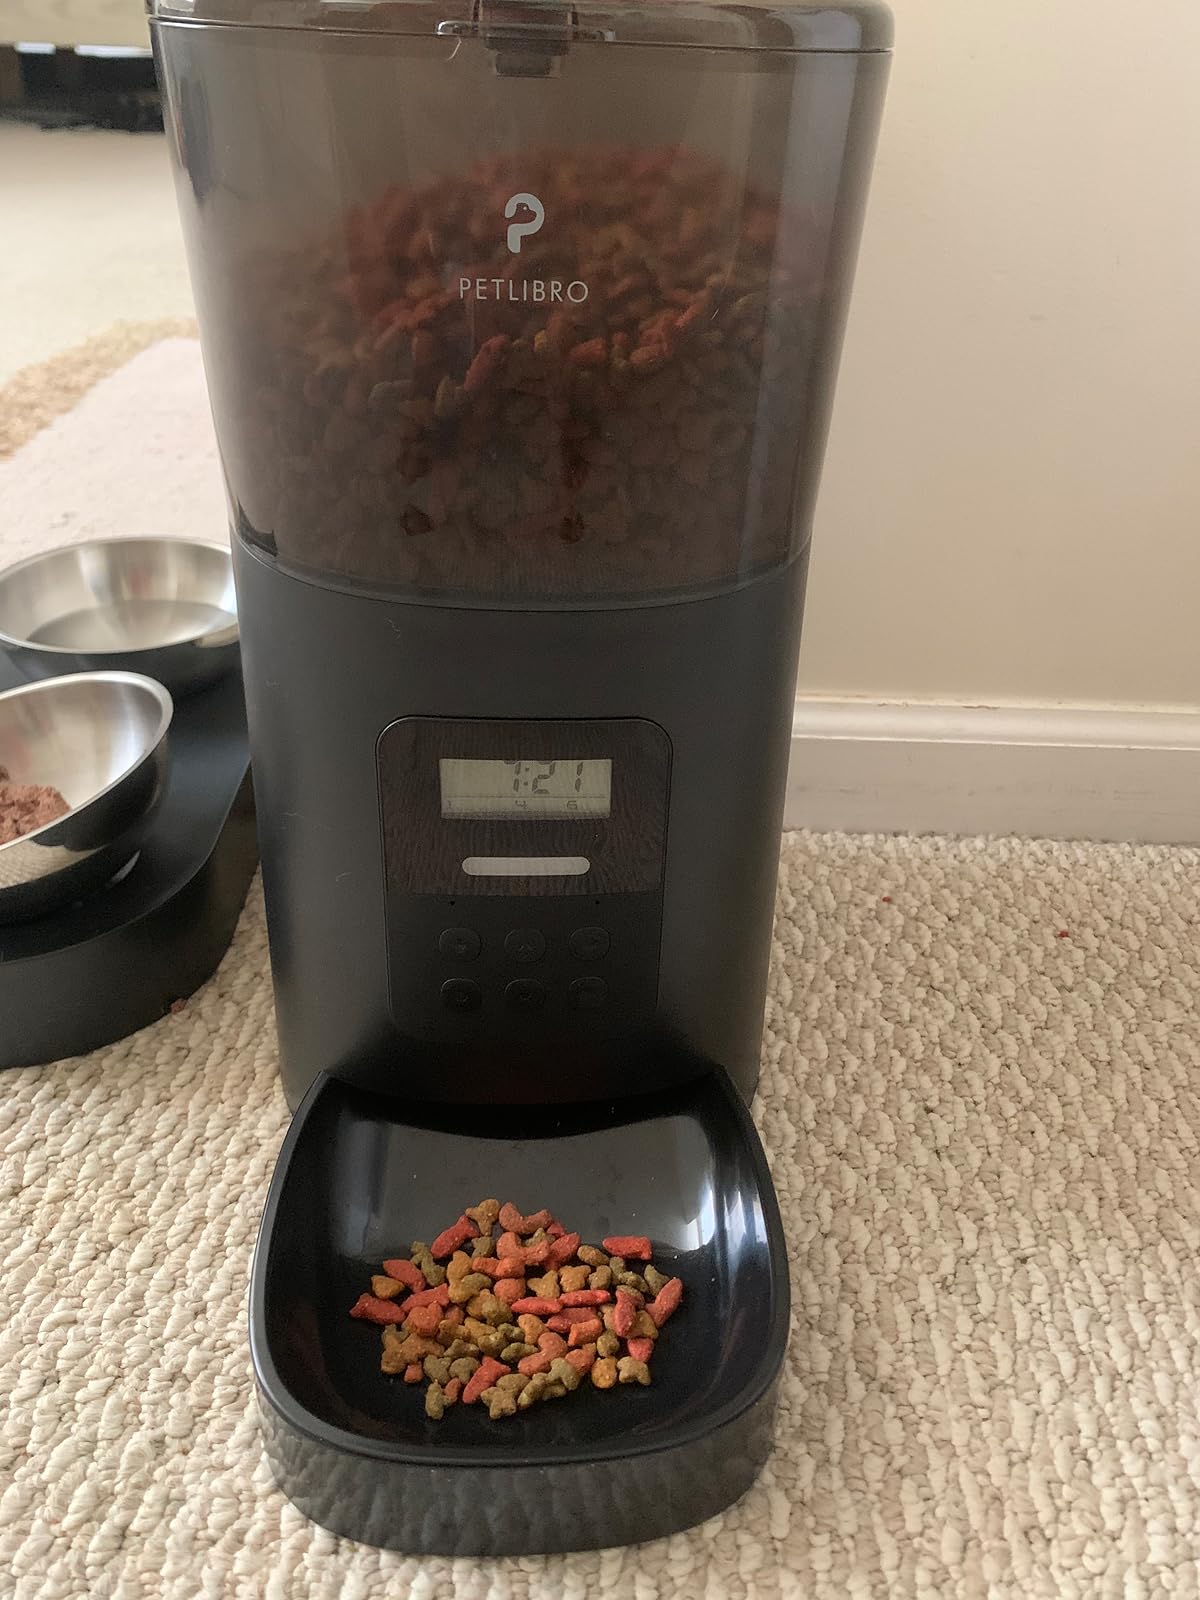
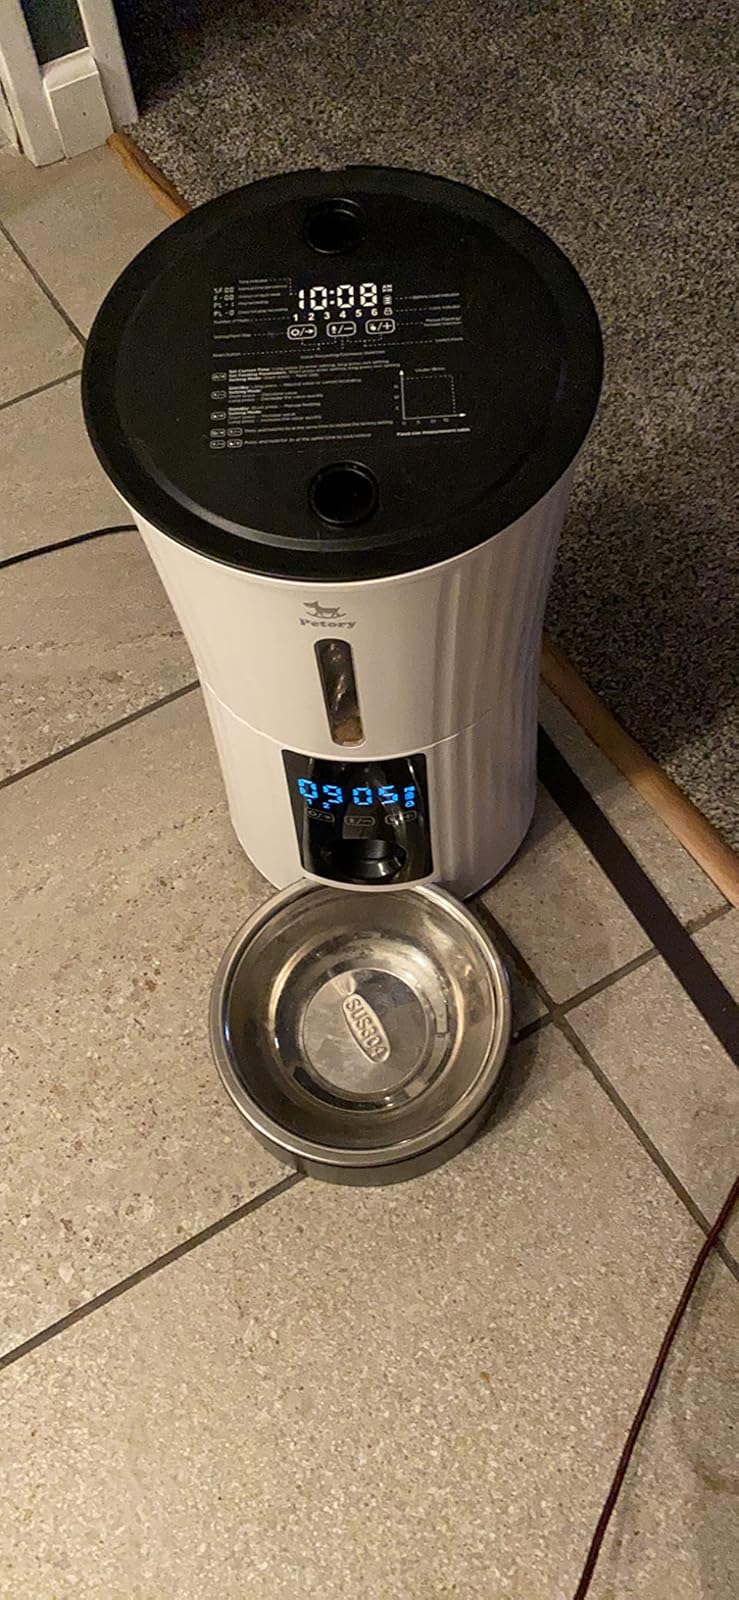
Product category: items_feeder
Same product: no